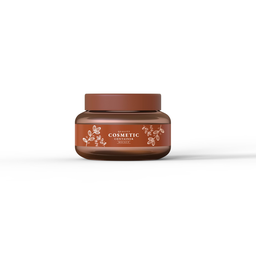
Label: glass